Mari Maseng Will

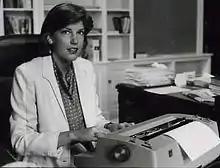
Maseng in 1981

Mari Maseng Will (born March 15, 1954) is a Republican adviser who has worked for President Ronald Reagan, Senator Robert Dole and Governor Rick Perry. She was also an adviser to Scott Walker's presidential campaign and Ted Cruz’s and Tim Scott’s presidential campaigns.